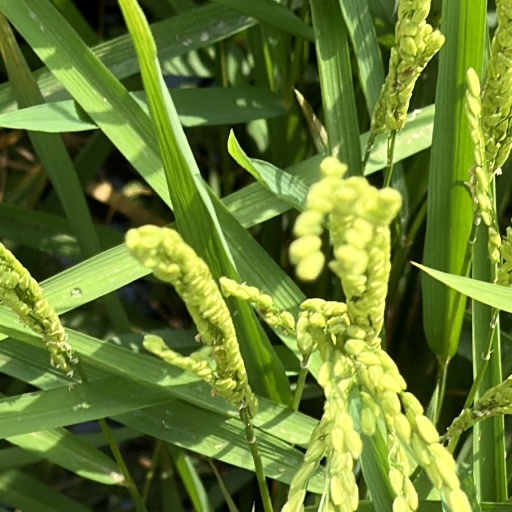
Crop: rice